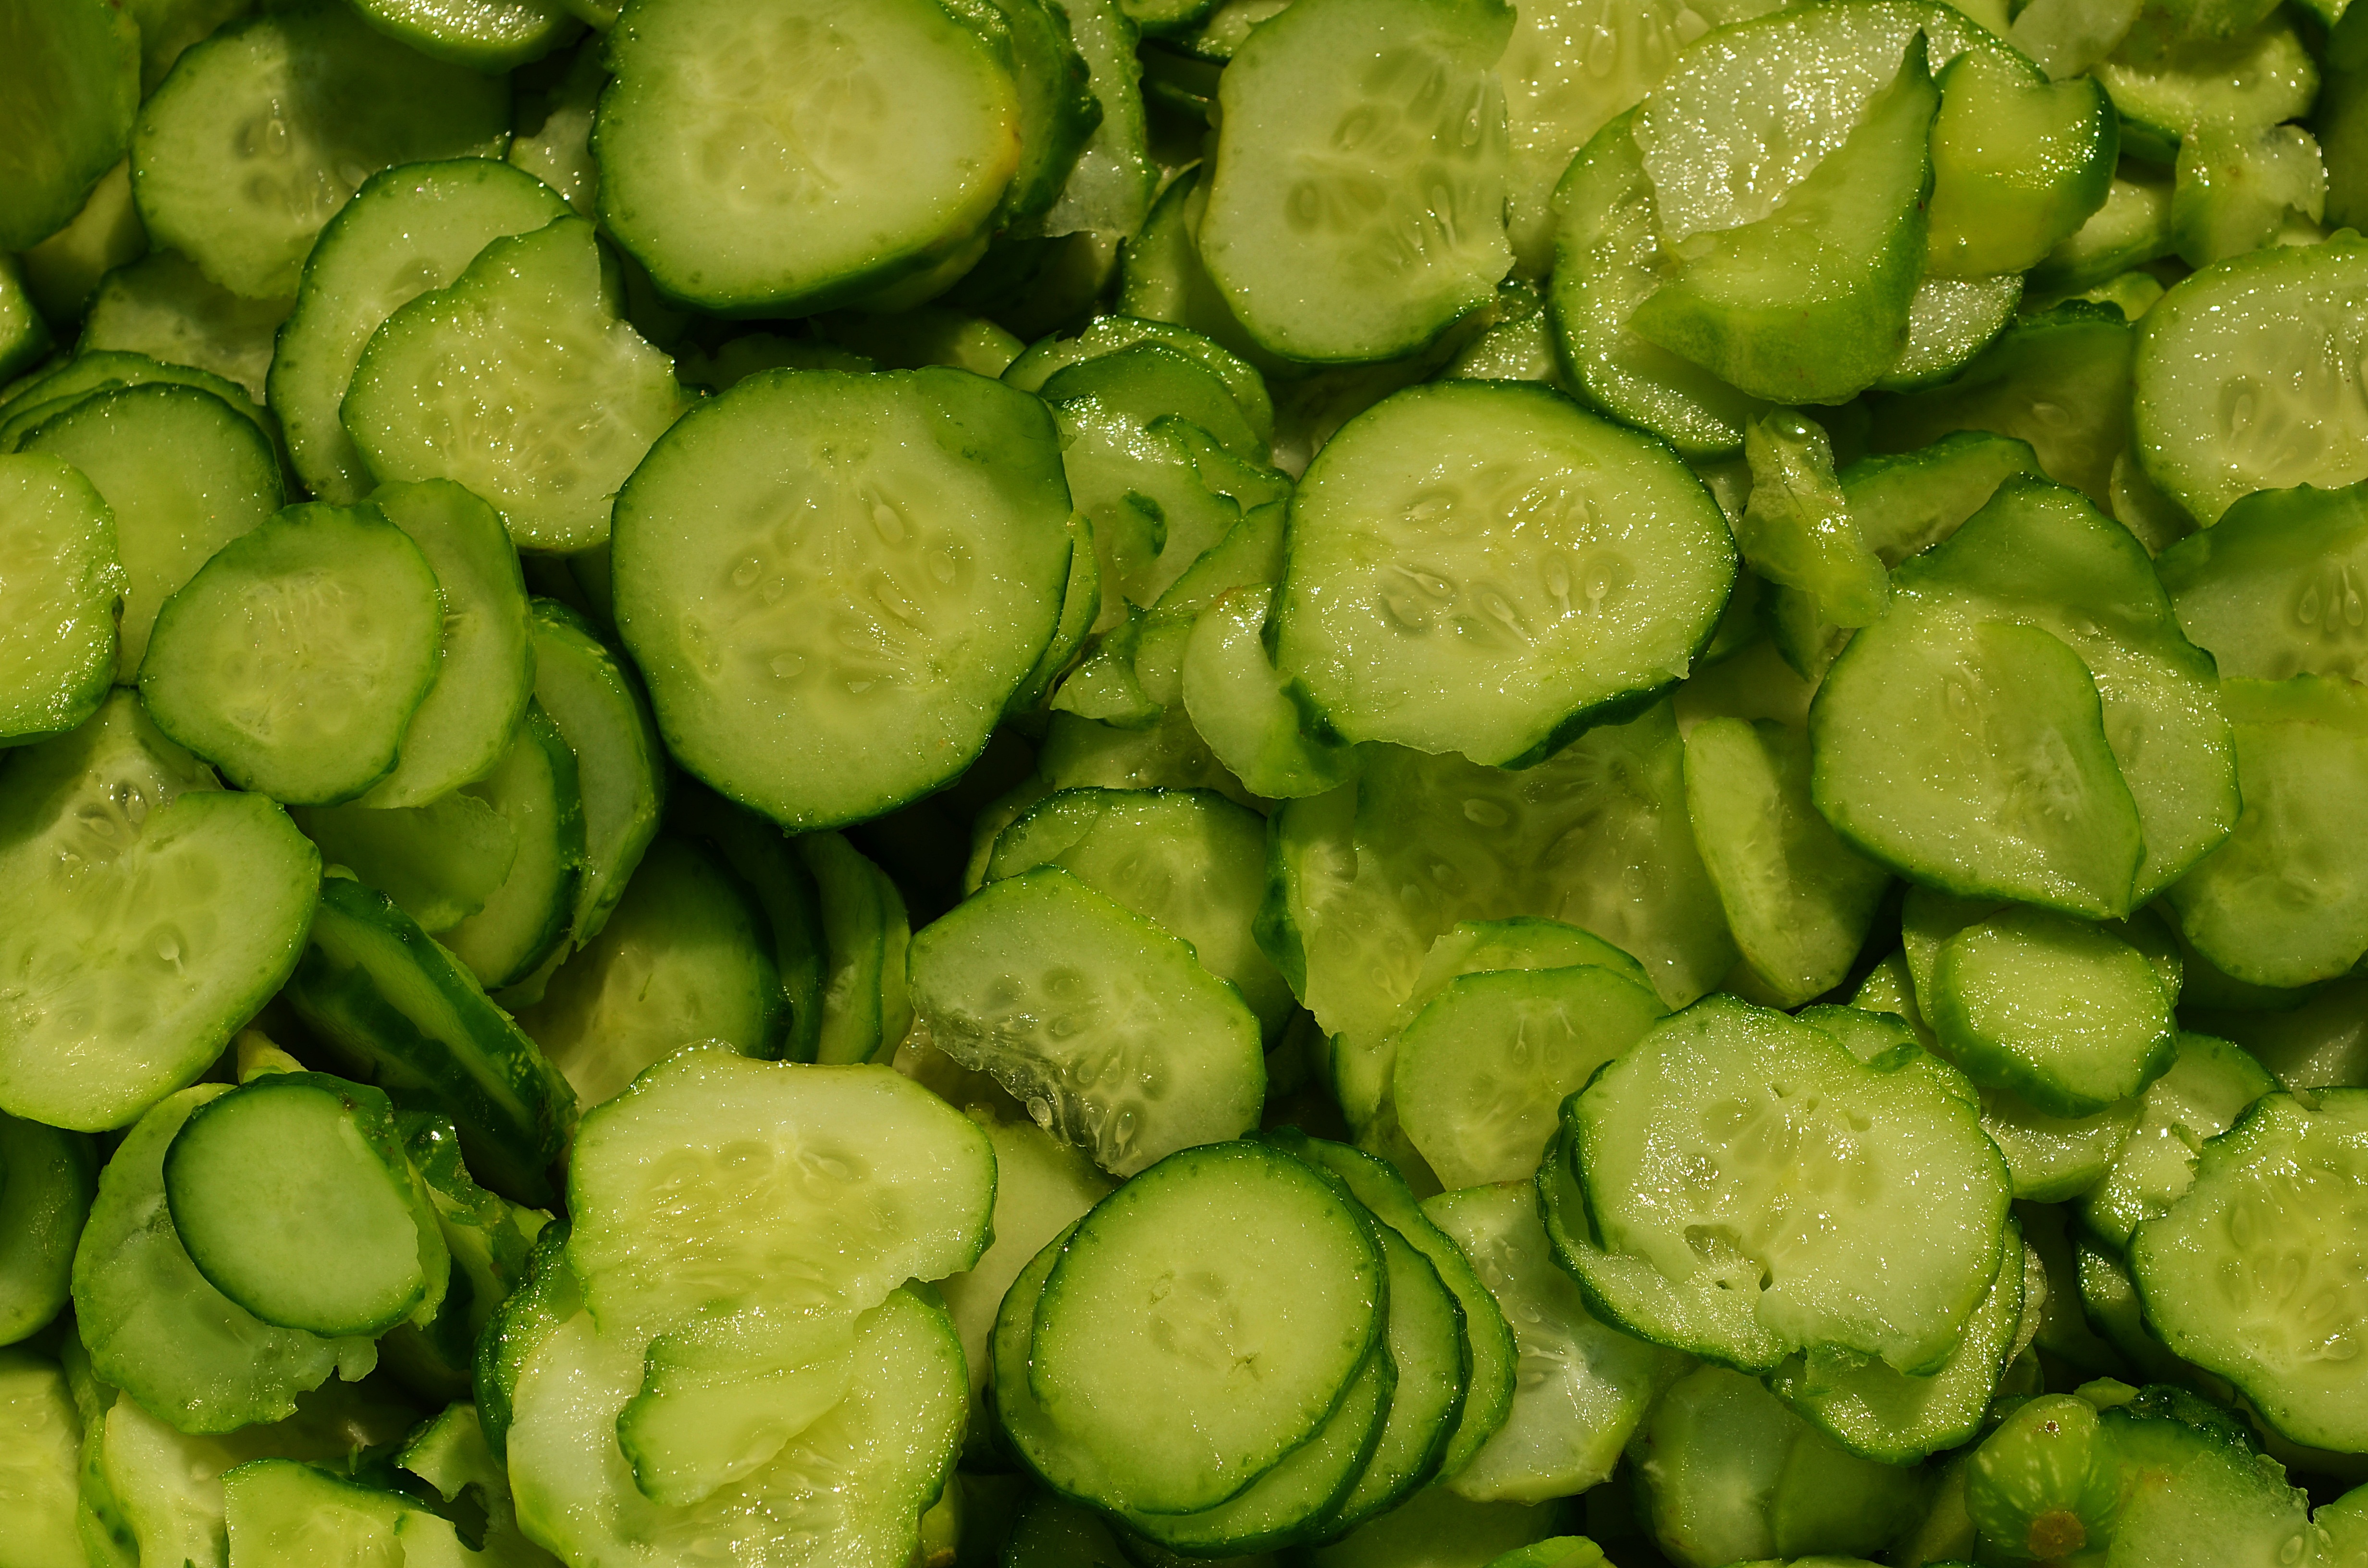
nature, plant, dish, food, salad, green, produce, vegetable, natural, fresh, kitchen, agriculture, garden, closeup, healthy, eat, health, cook, gourd, eating, vegetables, dinner, cucumber, healthy food, vitamins, healthy eating, cucurbita, taste, cucumbers, a vegetable, luncheon, natural food, pig iron, preparations, flowering plant, the cultivation of, a collection of, mizeria, land plant, cucumber gourd and melon family, summer squash